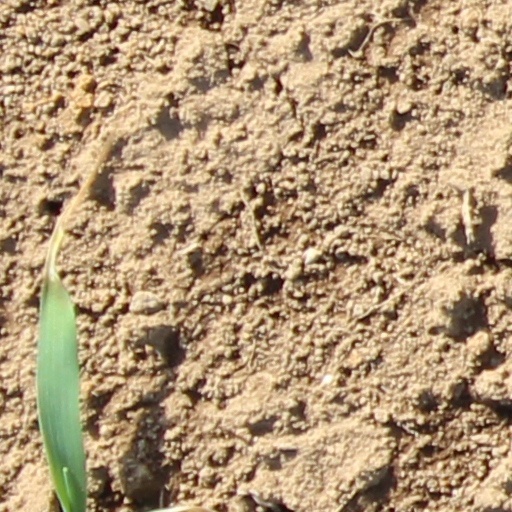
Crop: wheat